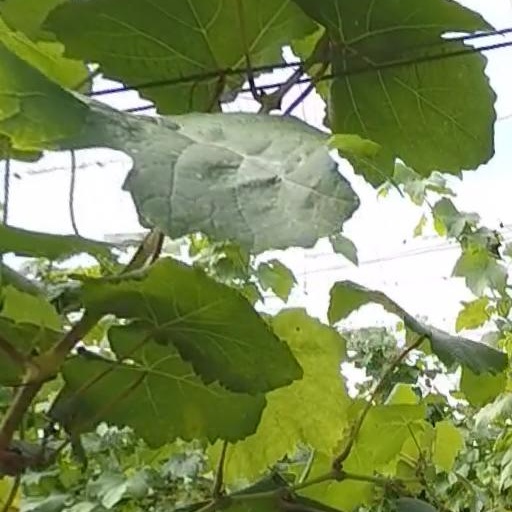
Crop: grape